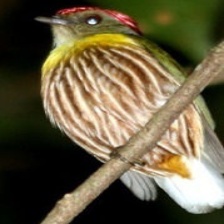
Species: STRIPPED MANAKIN
Scientific name: MACHAEROPTERUS REGULUS